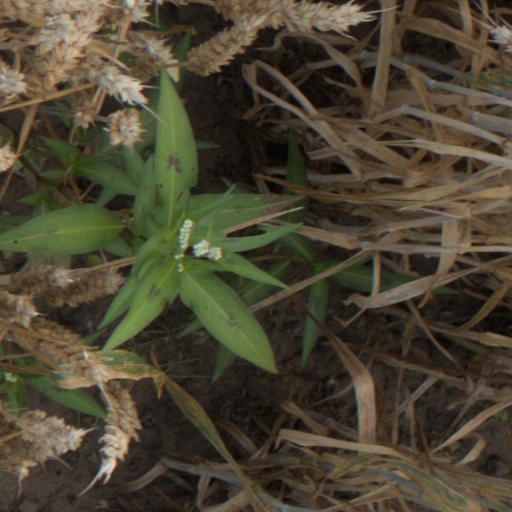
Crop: wheat